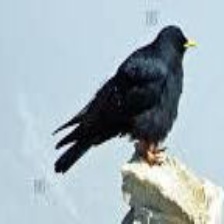
Species: ALPINE CHOUGH
Scientific name: PYRRHOCORAX GRACULUS